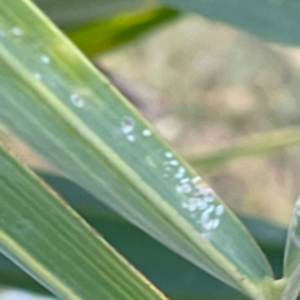
Label: Parlatoria Blanchardi